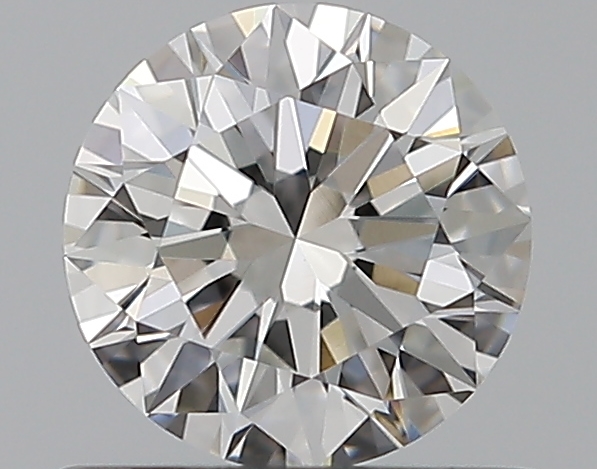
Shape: round
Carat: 0.56
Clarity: VS1
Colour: E
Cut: EX
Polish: EX
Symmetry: EX
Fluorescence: N
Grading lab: GIA
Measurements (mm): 5.28 x 5.3 x 3.24